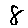
Label: 8